Blaxit

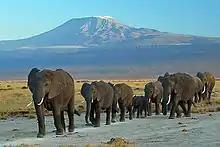

The Lekki Free Trade Zone (Lekki FTZ) is a free zone situated at the eastern part of Lekki, which covers a total area of about 155 square kilometres. The first phase of the zone has an area of 30 square kilometres, with about 27 square kilometres for urban construction purposes, which would accommodate a total resident population of 120,000. According to the Master Plan, the free zone will be developed into a new modern city within a city with integration of industries, commerce and business, real estate development, warehousing and logistics, tourism, and entertainment.